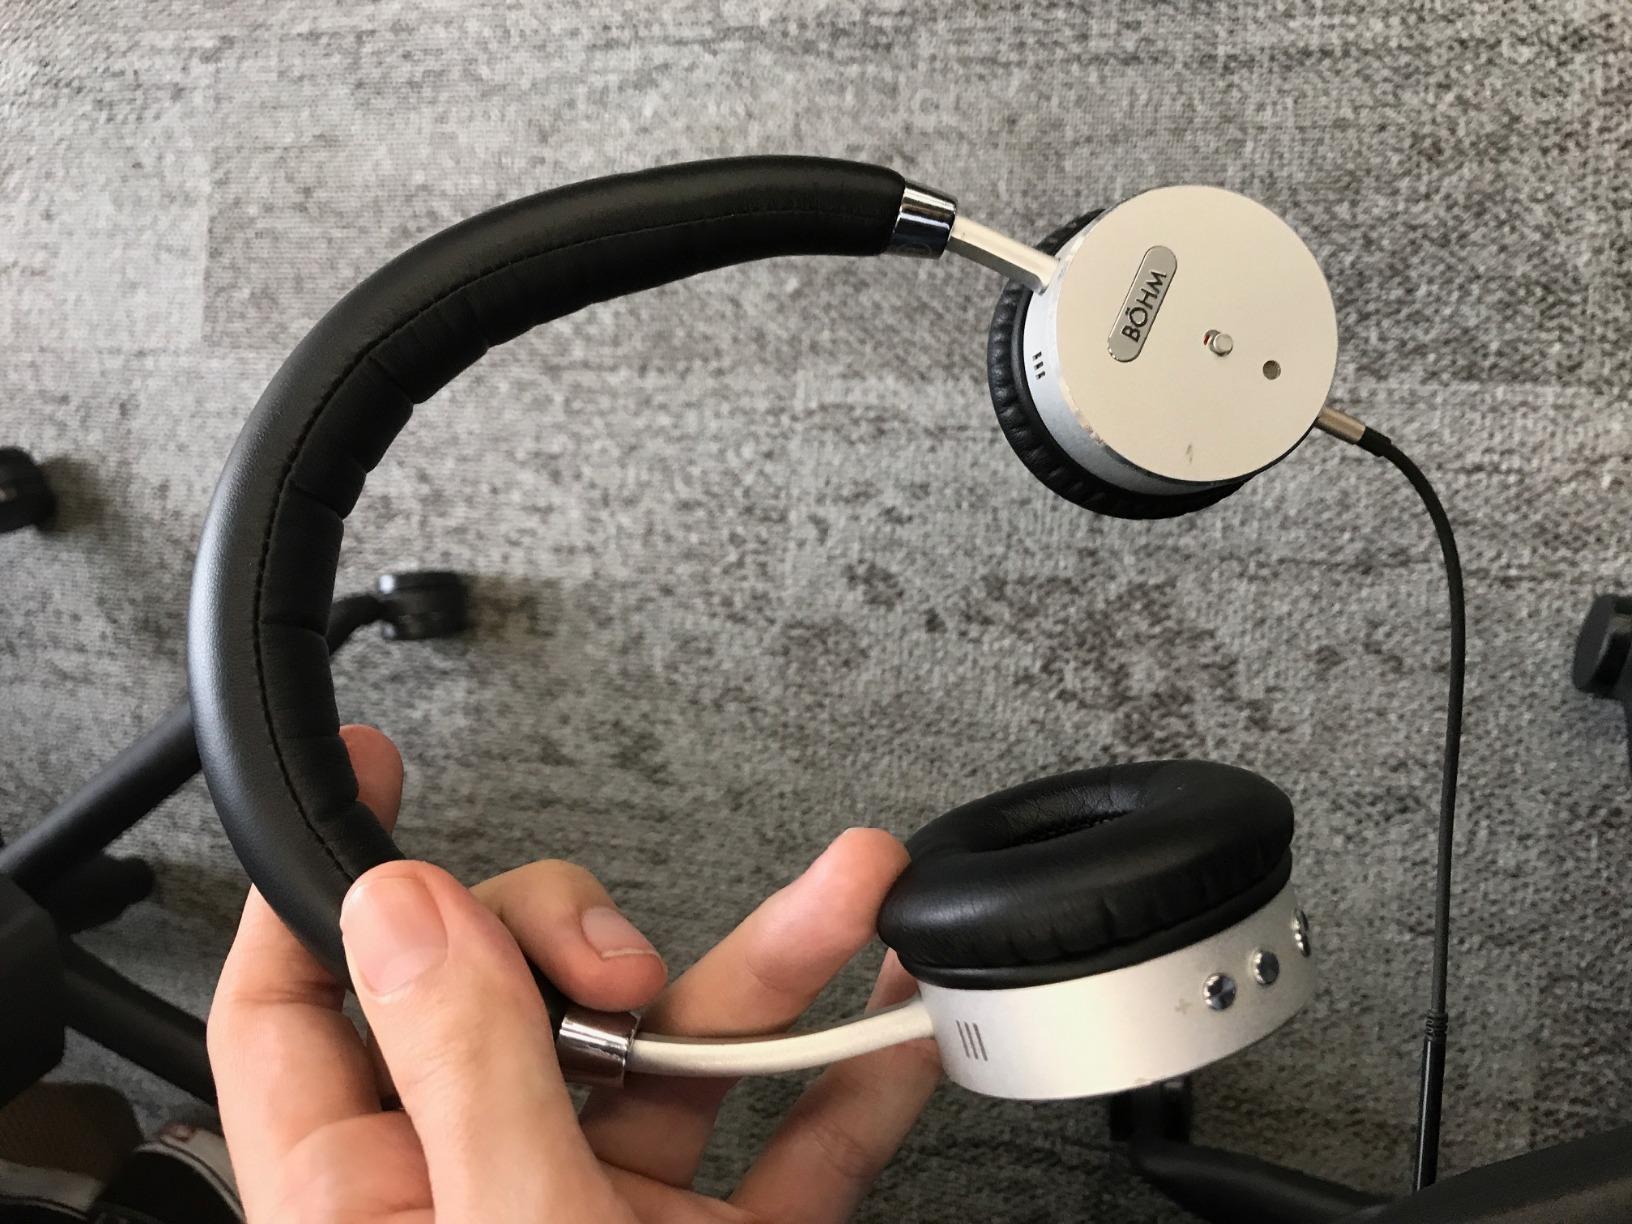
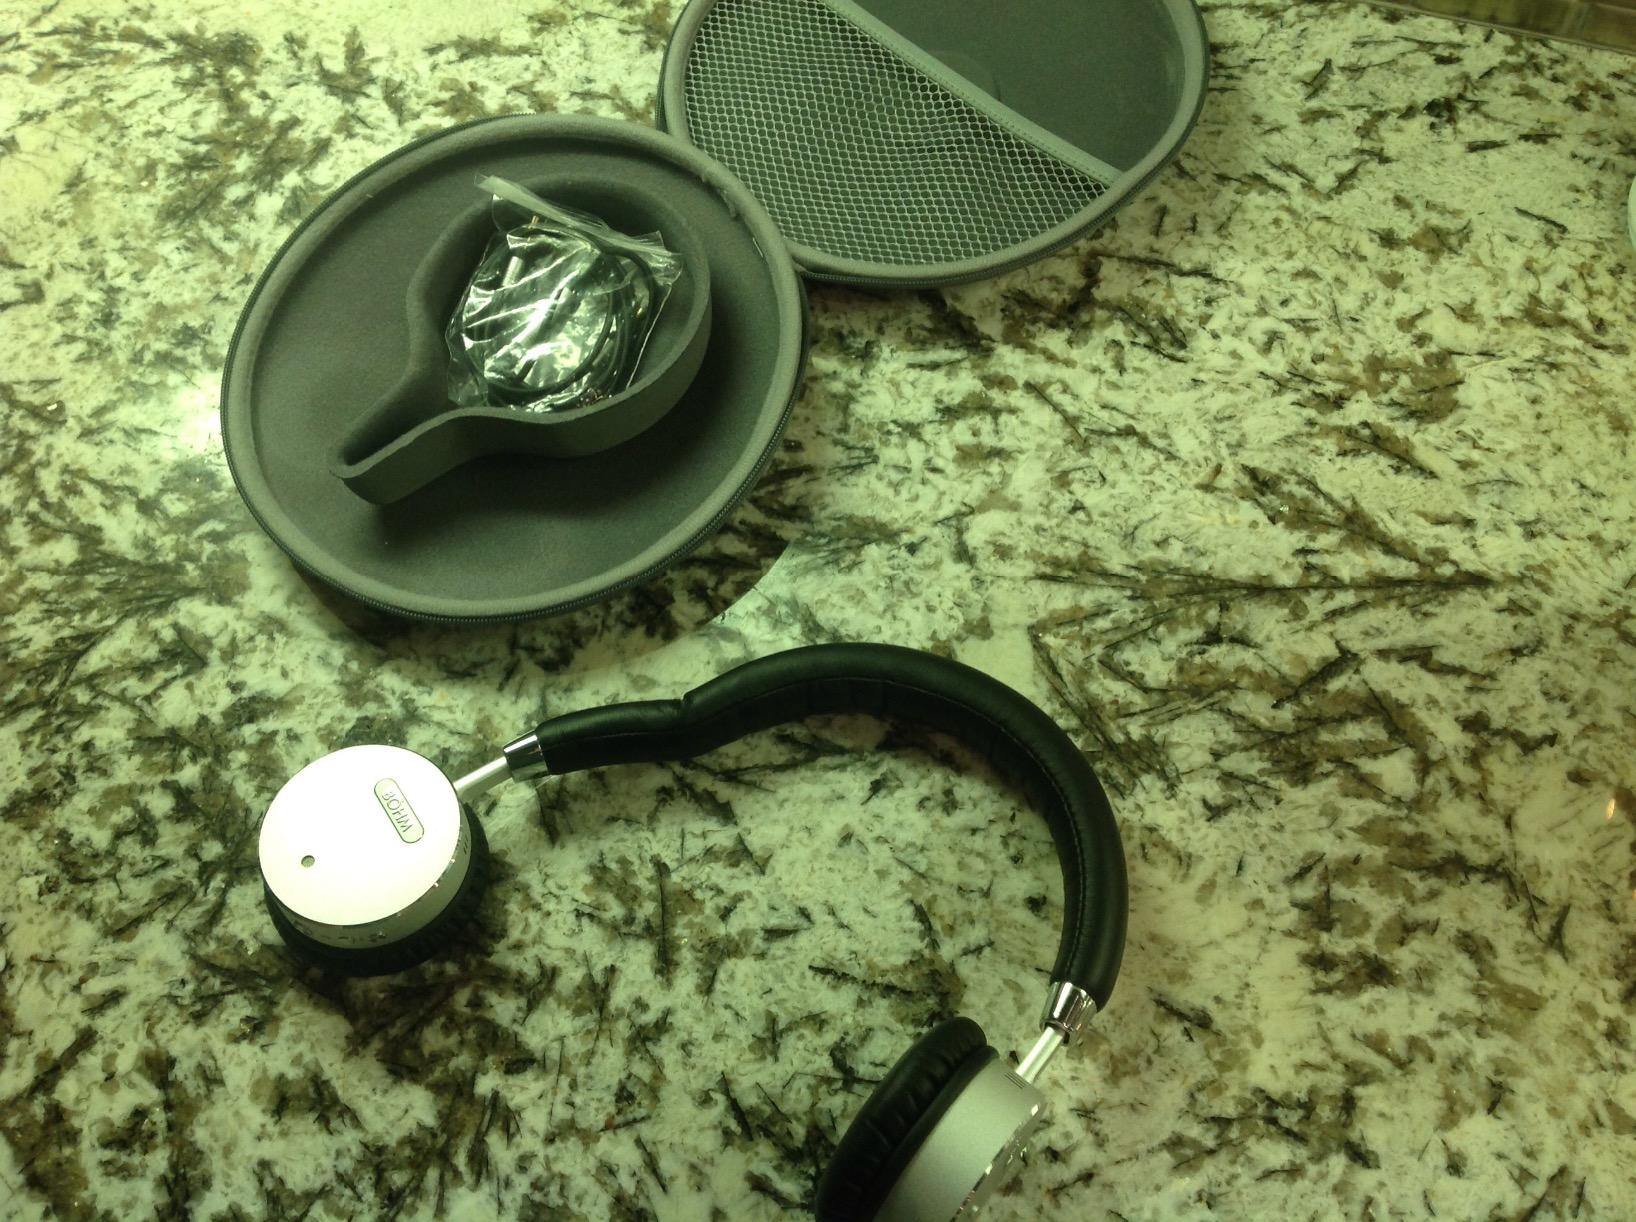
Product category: headphones
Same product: yes